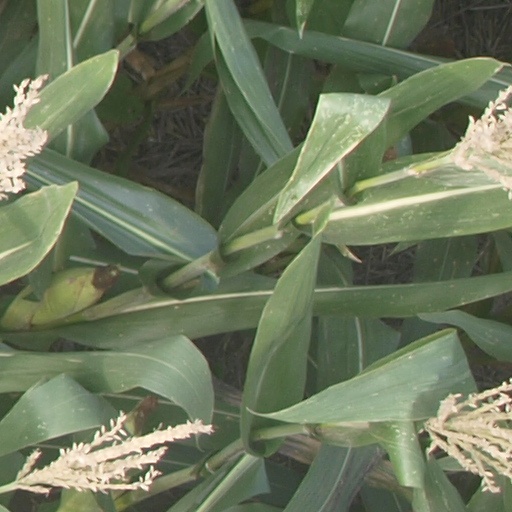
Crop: maize; corn